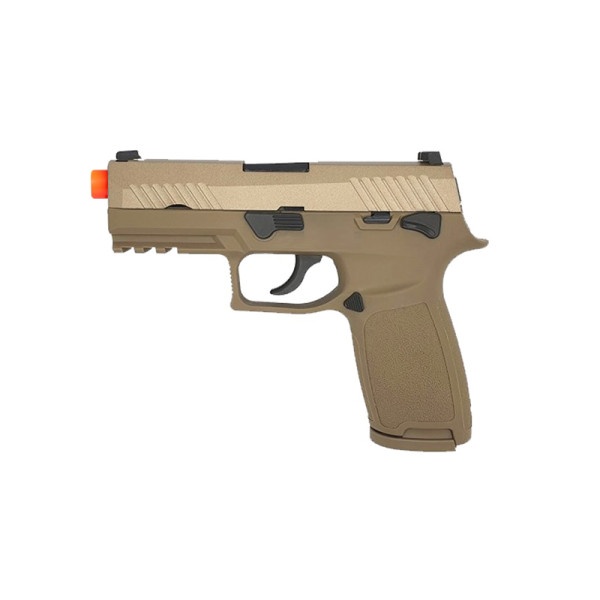
AW CUSTOM™ - Sig Sauer M18-Tan Gel Blaster Replica
Brand: Armorer Works
Length 194mm Blow Back Yes Shooting Mode Semi-Automatic Bullet Type 7mm -8mm (Muzzle Velocity) 260-280FPS Please note: Before you purchase please be aware, the Mag lip have been modified to clear the slide release and blow back unit. If you are not comfortable with this, please make your purchase carefully!
Category: Sporting Goods > Outdoor Recreation > Hunting & Shooting > Gel Blasters & Accessories > Gel Blasters